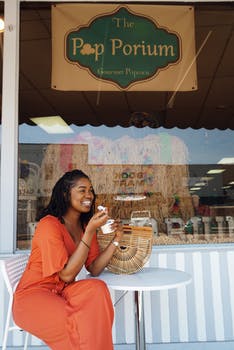
Label: No Watermark